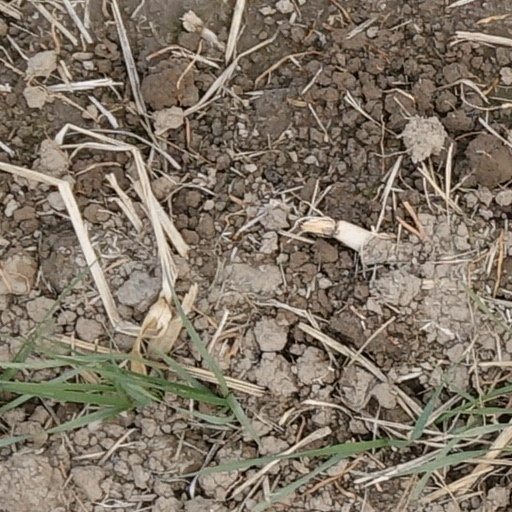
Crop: wheat